The Wonderful Ice Cream Suit and Other Plays

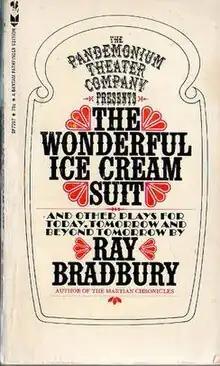
First edition

The Wonderful Ice Cream Suit and Other Plays is a collection of three plays by Ray Bradbury: "The Wonderful Ice Cream Suit", "The Veldt", and "To the Chicago Abyss". All are adaptations of his short stories by the same names. The play "The Wonderful Ice Cream Suit" debuted in 1958 and was adapted into adapted into a 1998 film by Touchstone Pictures.